BRAIN Initiative

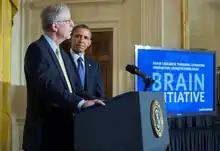
NIH Director Dr. Francis Collins and President Barack Obama announcing the BRAIN Initiative

On April 2, 2013, at a White House event, President Barack Obama announced The BRAIN Initiative, with proposed initial expenditures for fiscal year 2014 of approximately $110 million from the Defense Advanced Research Projects Agency (DARPA), the National Institutes of Health (NIH), and the National Science Foundation (NSF). The President also directed the Presidential Commission for the Study of Bioethical Issues to explore the ethical, legal, and societal implications raised by the initiative and by neuroscience in general. Additional commitments were also made by the Allen Institute for Brain Science, the Howard Hughes Medical Institute, and The Kavli Foundation. The NIH also announced the creation of a working group of the Advisory Committee to the Director, led by neuroscientists Cornelia Bargmann and William Newsome and with "ex officio" participation from DARPA and NSF, to help shape NIH's role in the BRAIN Initiative. NSF planned to receive advice from its directorate advisory committees, from the National Science Board, and from a series of meetings bringing together scientists in neuroscience and related areas.